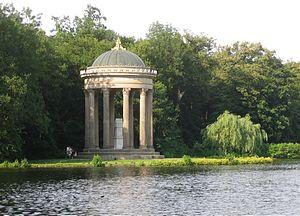
Une gloriette, mot provenant de gloire, désigne au XIIᵉ siècle une petite chambre, et à partir de la Renaissance un pavillon ou un temple à l'antique, situé dans le parc du château, comme lieu propice au repos et à la poésie. L'époque baroque multiplie les fabriques dans ses parcs. La gloriette du château de Schönbrunn, en Autriche, s'apparente plus à un pavillon de plaisance par ses dimensions.